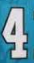
Number: 4